Dhammika Prasad

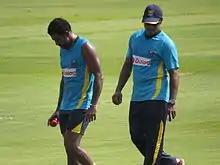
Dhammika Prasad getting some tips from Chaminda Vaas

Prasad's international career was subsequently affected by a back injury. He had to wait until August 2008 to make his Test debut, taking five wickets over both innings of the third Test of India's tour of Sri Lanka, including those of Sachin Tendulkar, who Prasad said was his favourite player, Rahul Dravid, and Virender Sehwag. He played Test cricket sporadically over the following seasons. He took four wickets in the first Test of Sri Lanka's tour of Bangladesh in December 2008, but was dropped for the second Test.